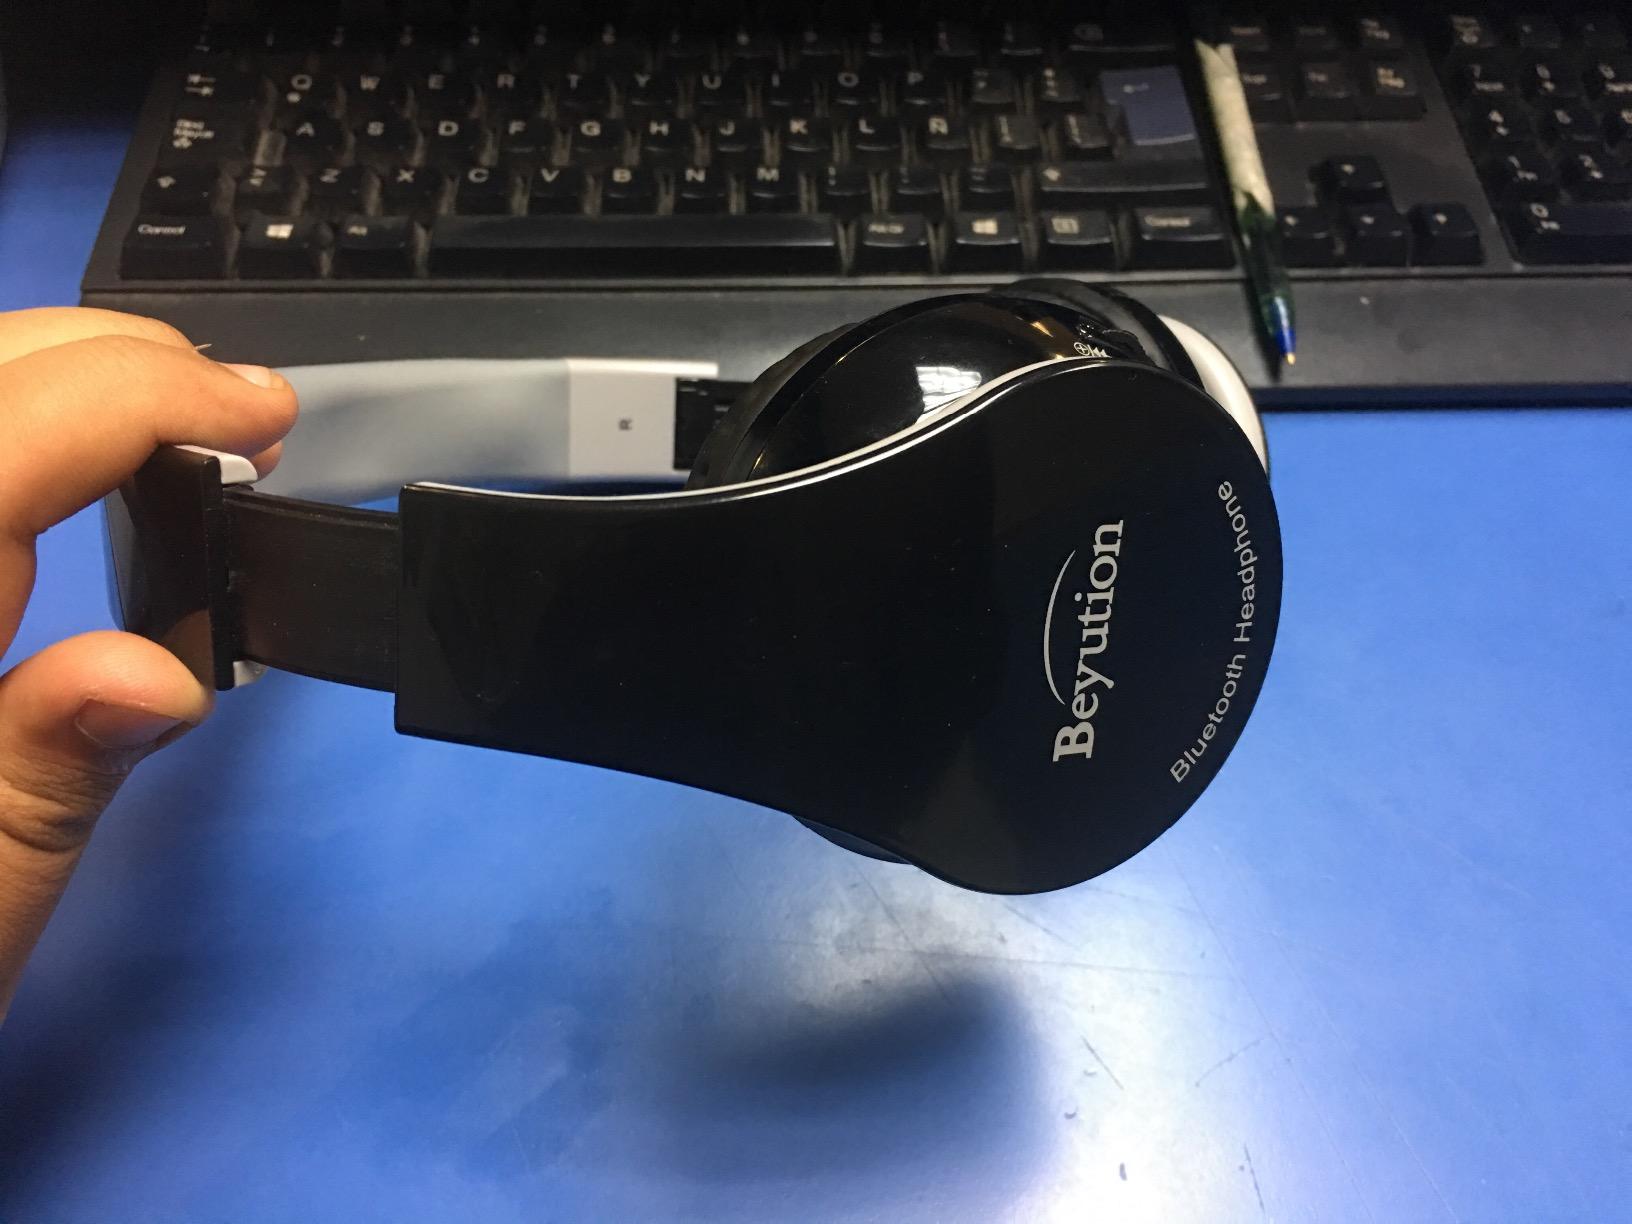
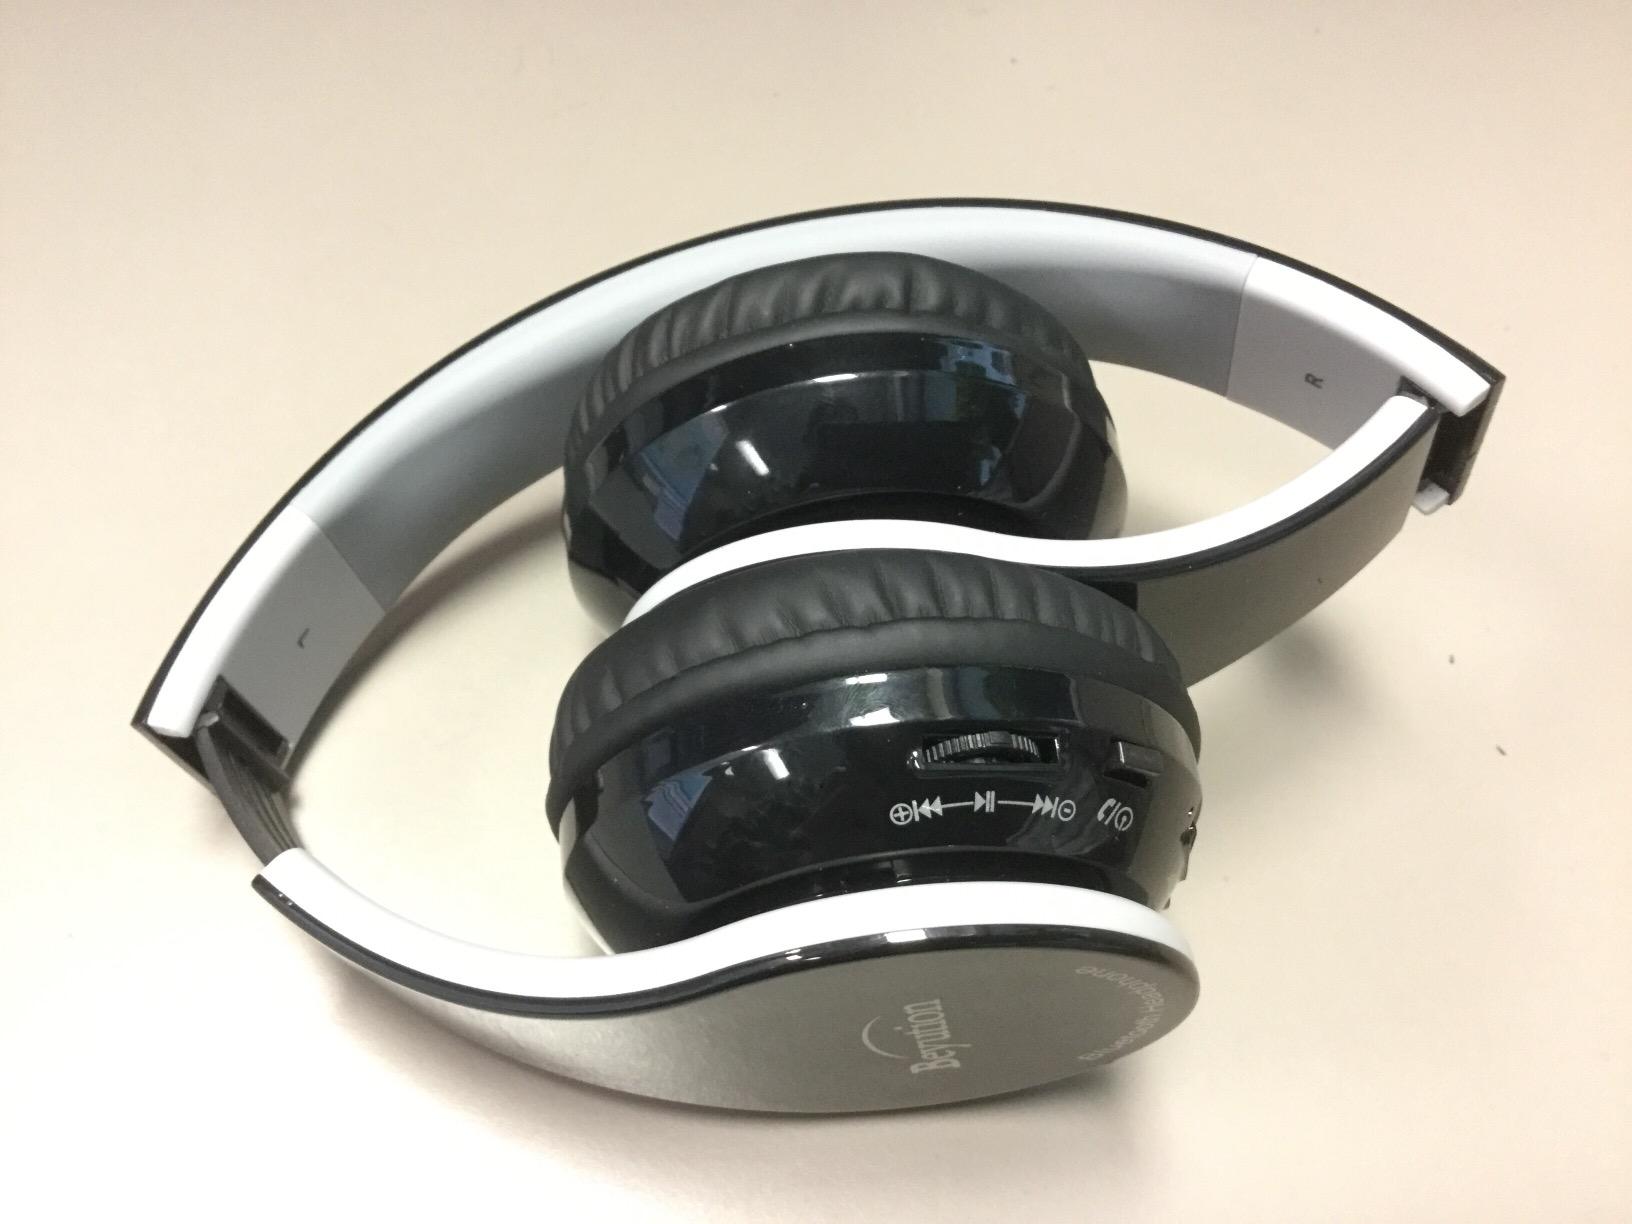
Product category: headphones
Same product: yes